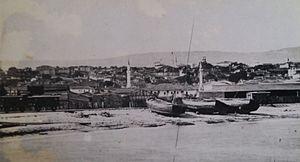
Varna est une ville de l'est de la Bulgarie, au bord de la mer Noire. Deuxième ville du pays par sa population, elle compte 395 488 habitants au recensement de 2018.